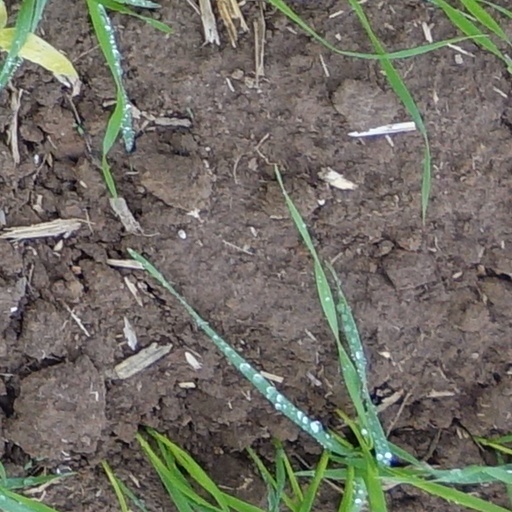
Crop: wheat